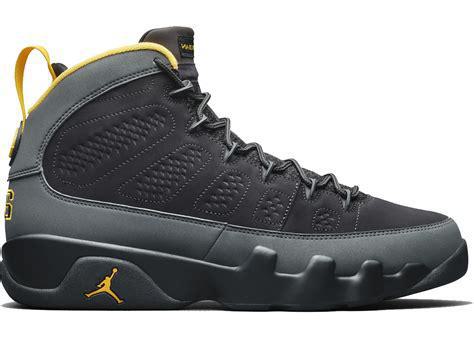
Brand: Jordan
Model: 9 Retro